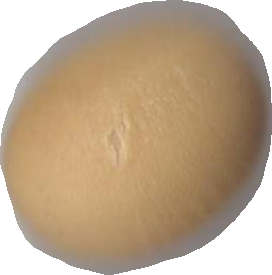
Variety: Dega